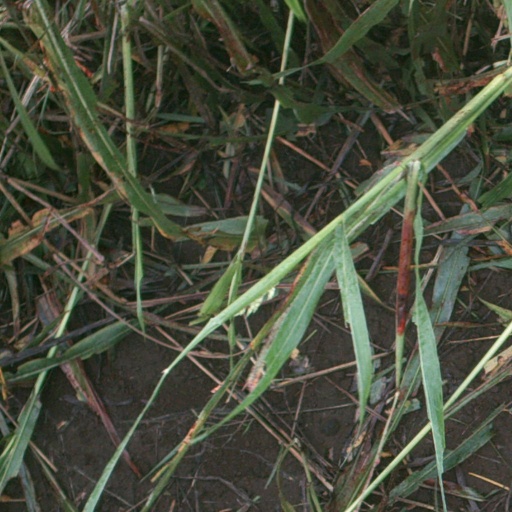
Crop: sorghum